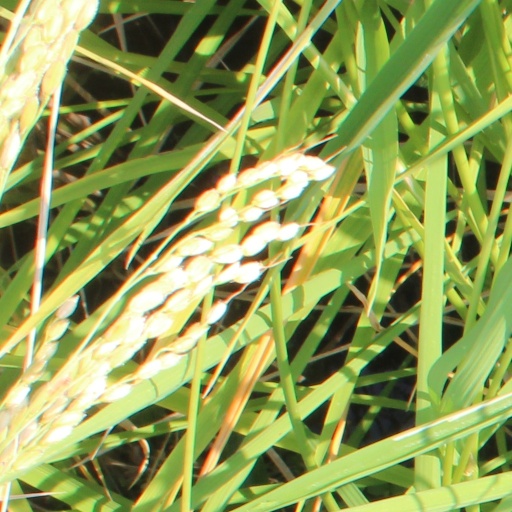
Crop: rice